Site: brandenburg
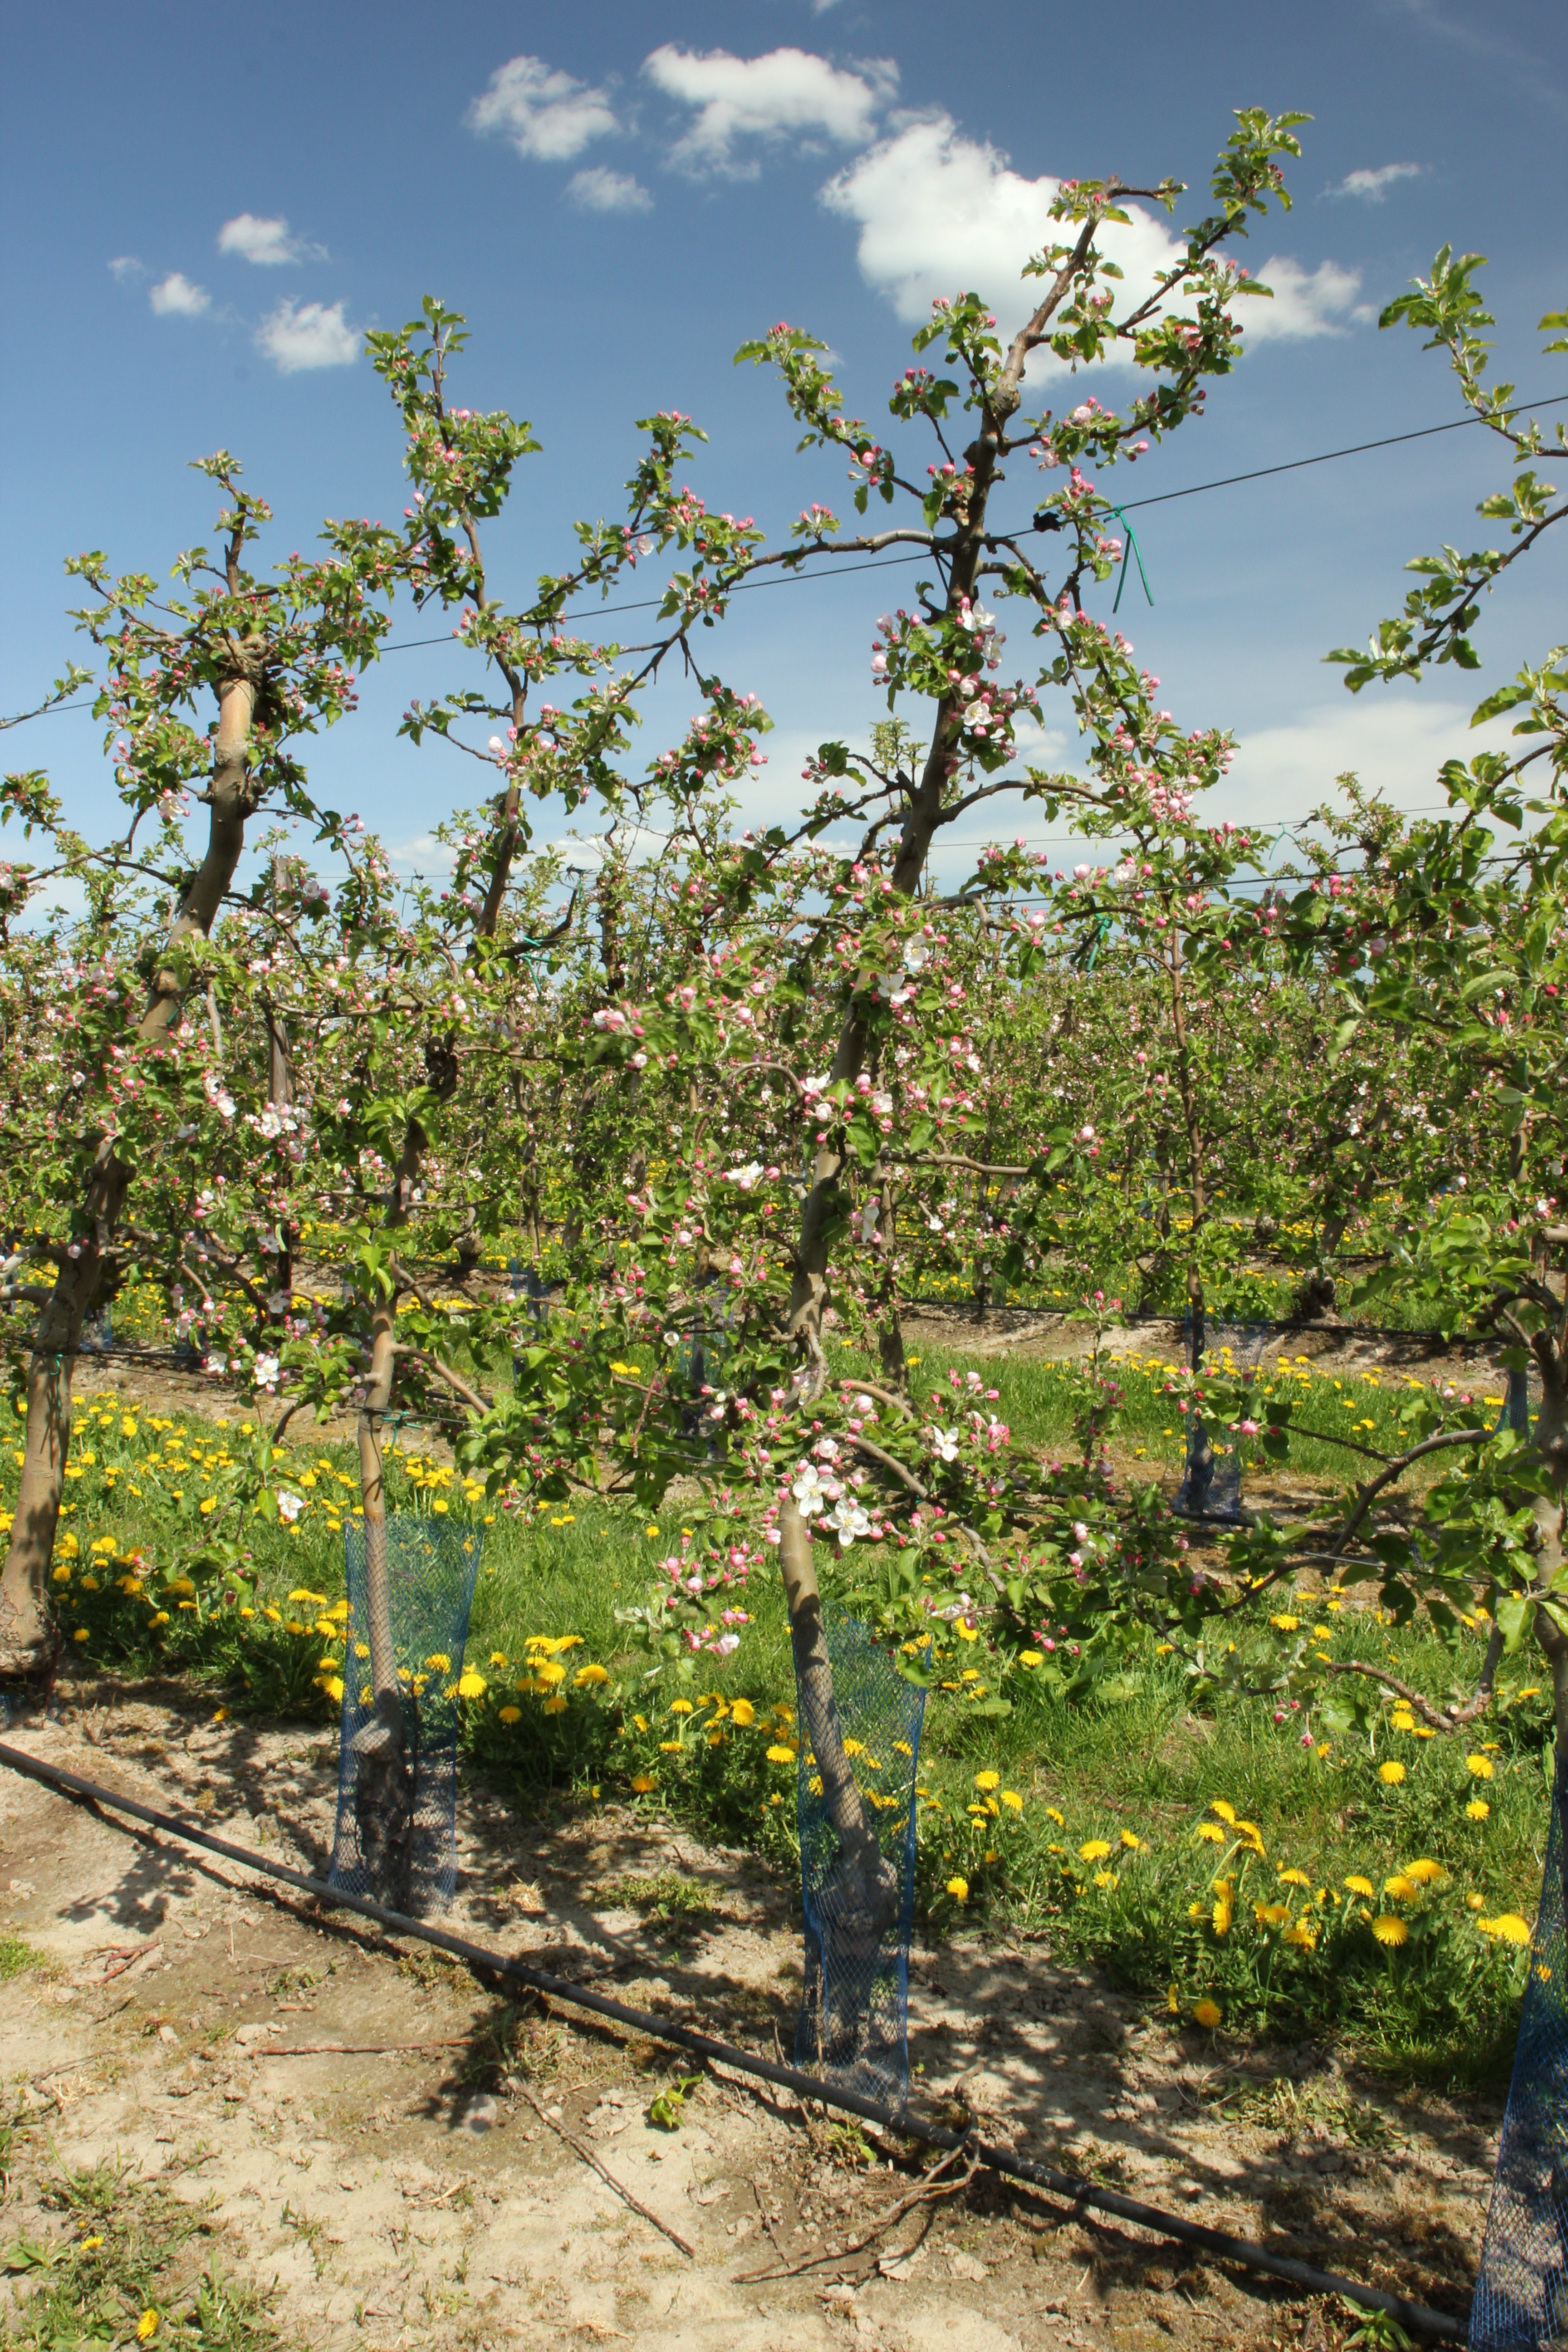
Growth stage (BBCH 57): Inflorescence emergence